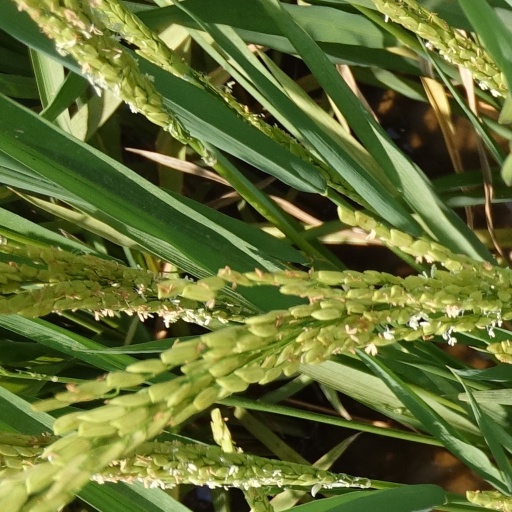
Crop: rice